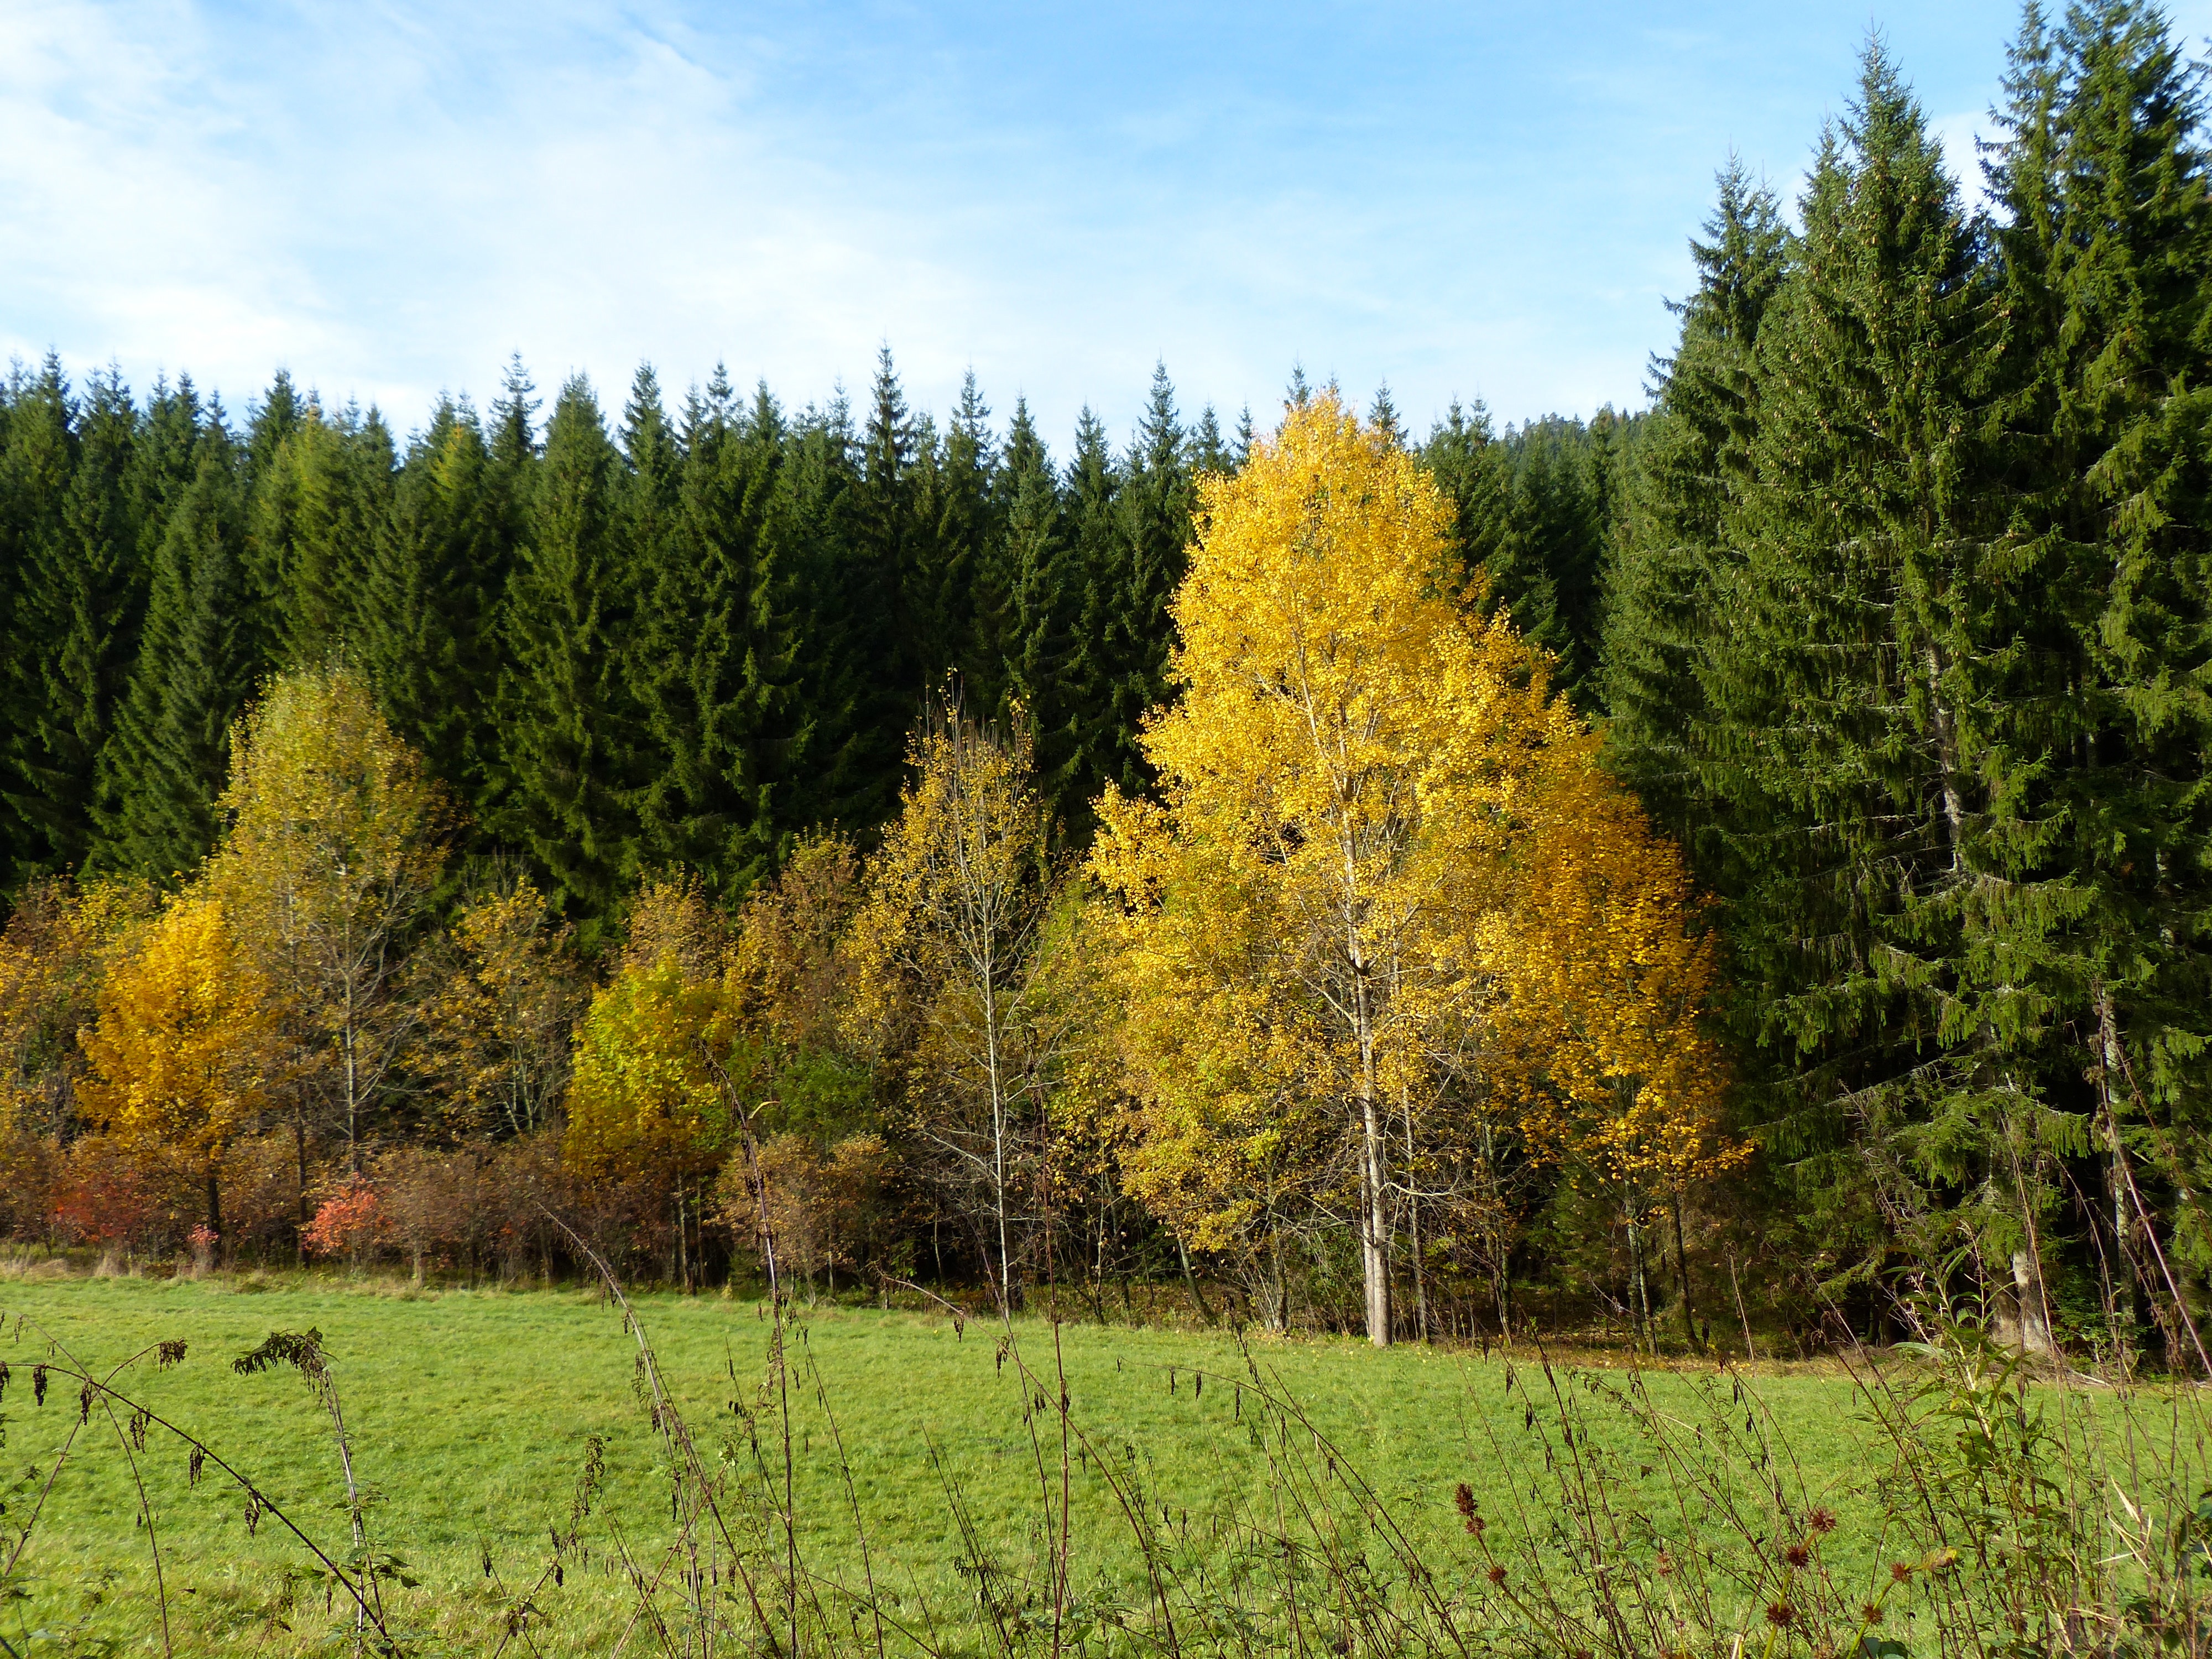
landscape, tree, forest, wilderness, plant, hiking, meadow, prairie, cloudy, leaf, fall, flower, travel, foliage, europe, pasture, autumn, black, season, trees, leaves, spruce, shrub, deciduous, germany, grove, day, schwarzwald, woodland, habitat, pwfall, larch, ecosystem, baiersbronn, mitteltal, biome, natural environment, woody plant, temperate broadleaf and mixed forest, temperate coniferous forest, land plant